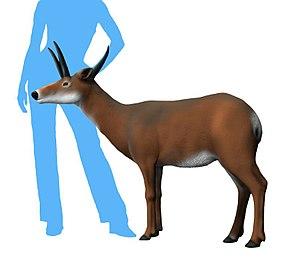
Cranioceras est un genre éteint d'ongulé artiodactyle de la famille des Palaeomerycidae. Il a vécu du Miocène au Pliocène sur le territoire des États-Unis actuels.